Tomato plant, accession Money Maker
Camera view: vertical (180 deg); turntable rotation: 210 degrees
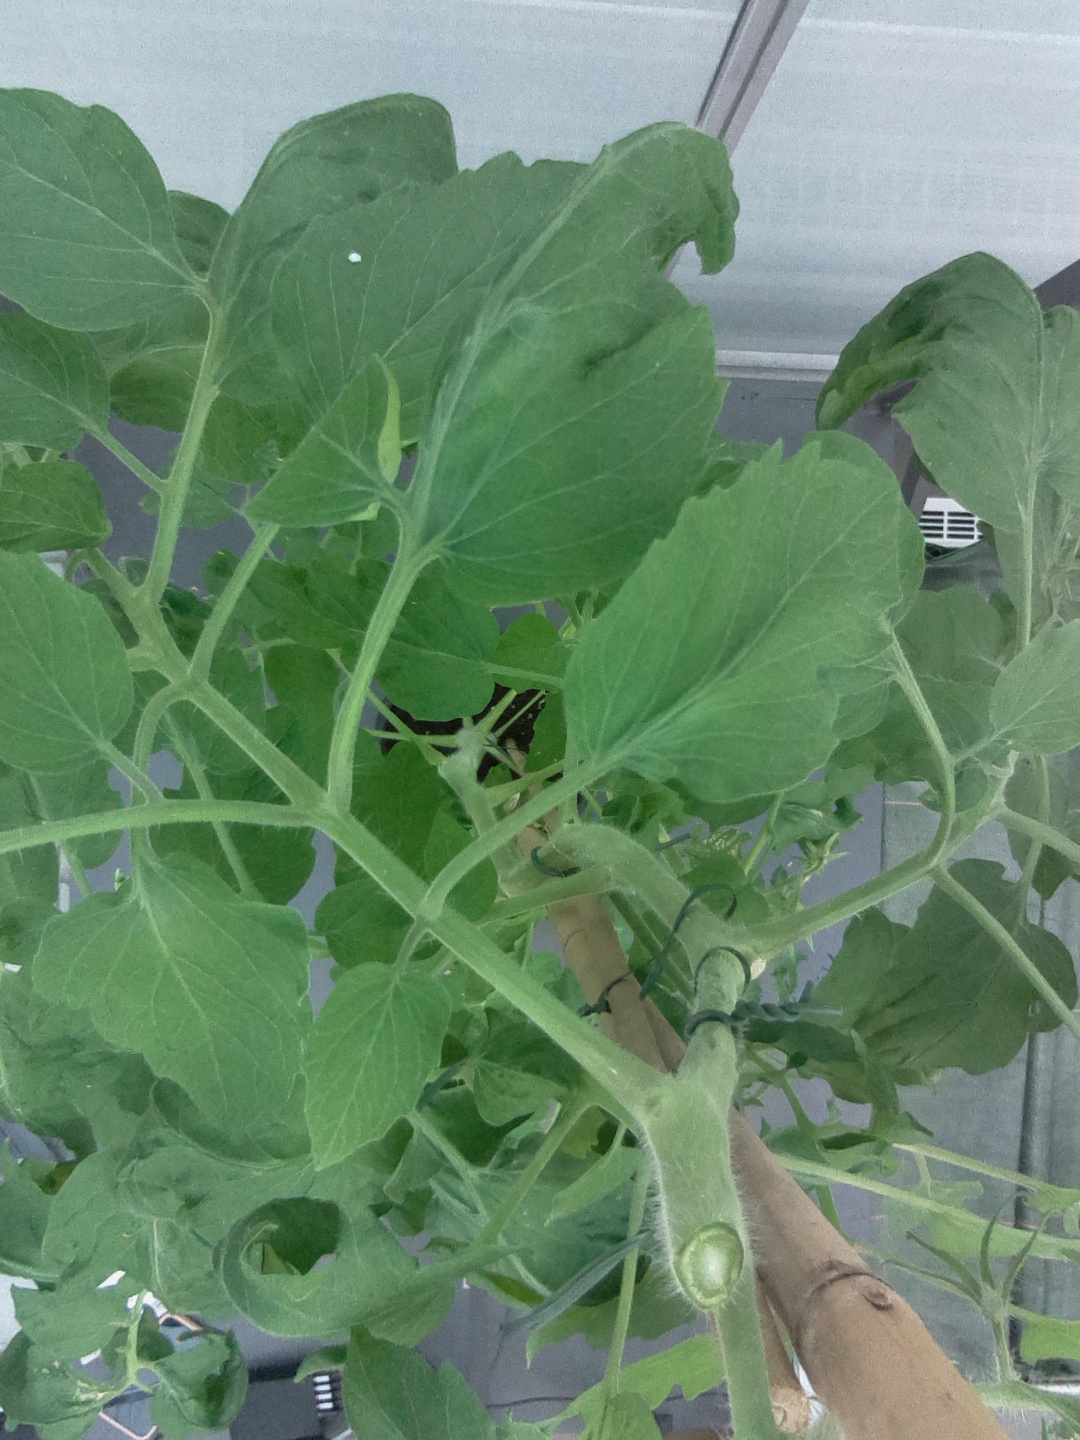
BBCH growth stage 71: 10%-20% of final fruit size